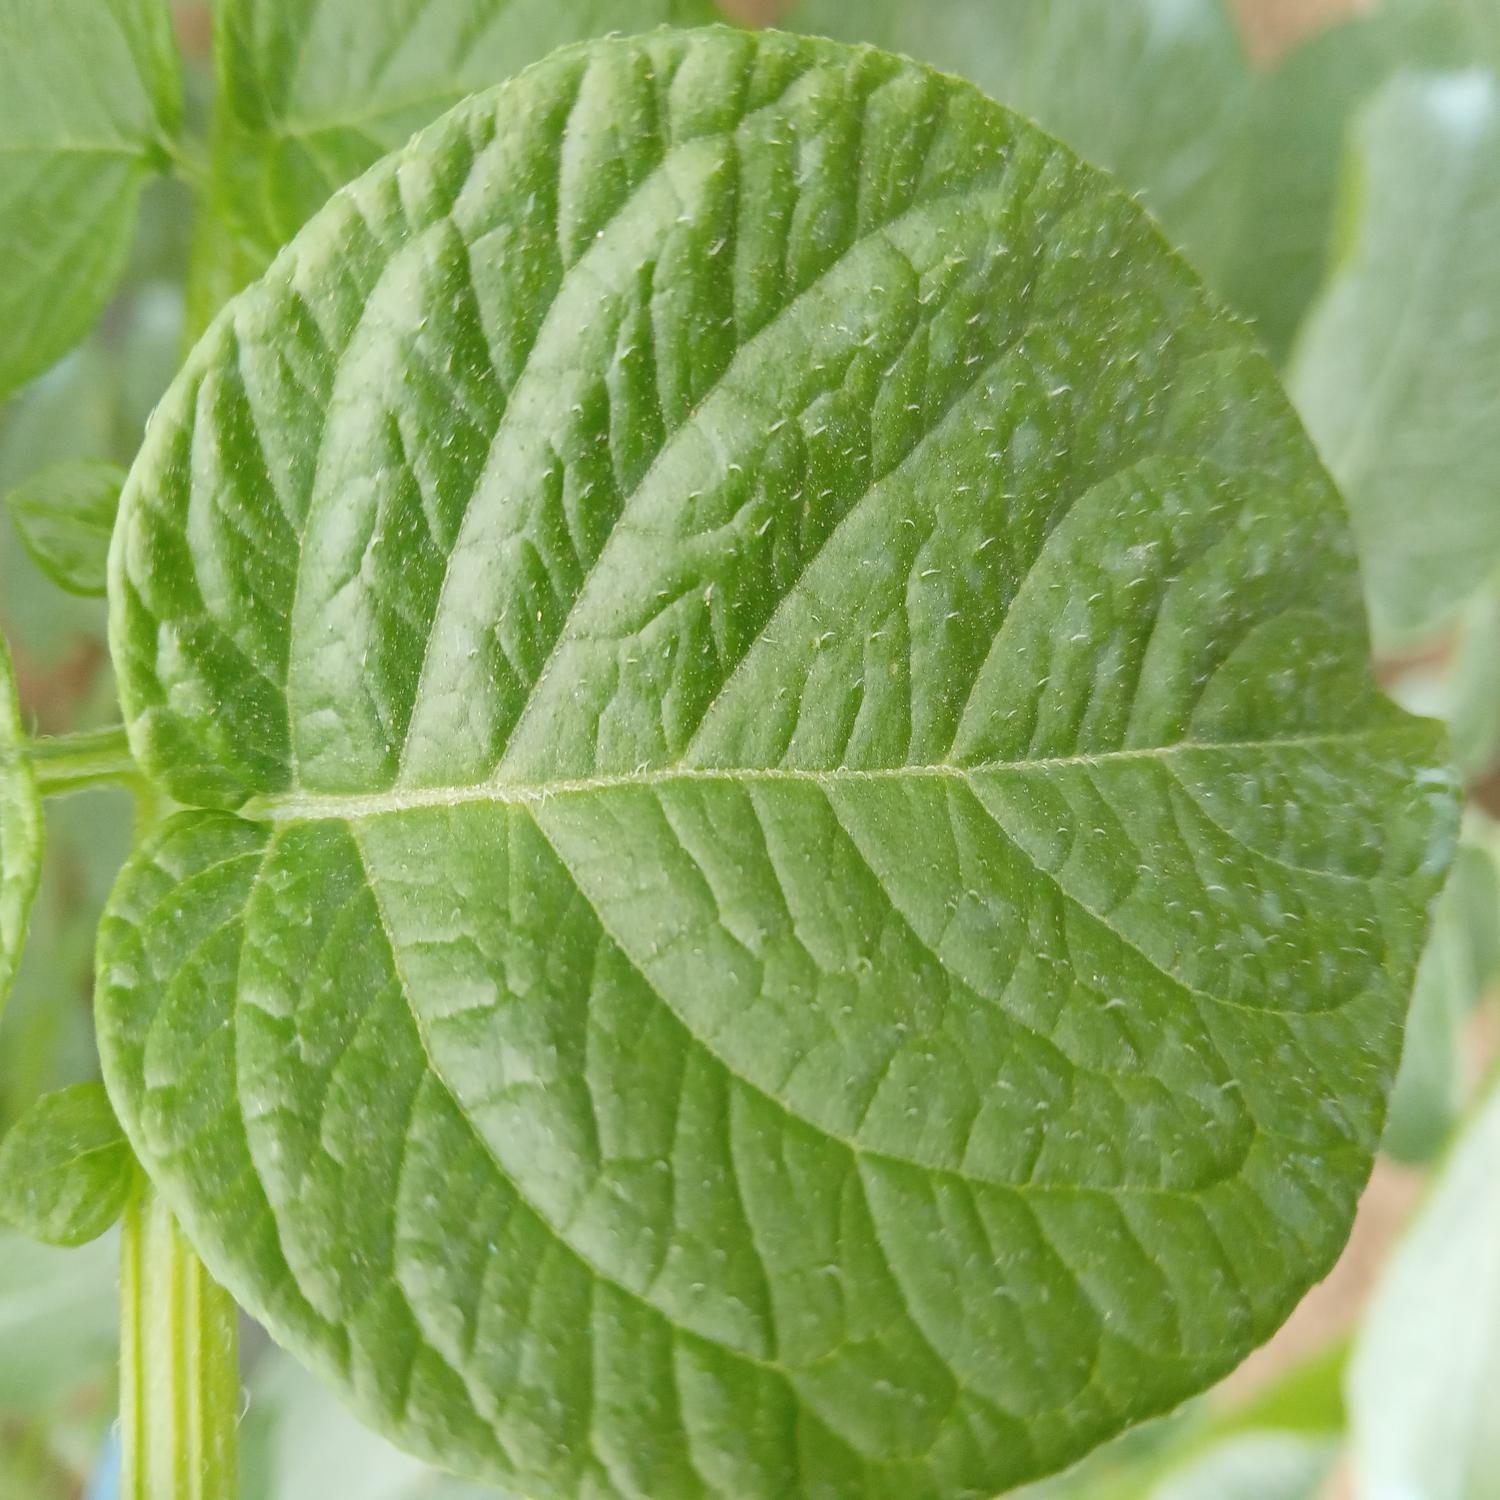
Label: Healthy